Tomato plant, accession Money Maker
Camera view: horizontal (90 deg, fisheye); turntable rotation: 180 degrees
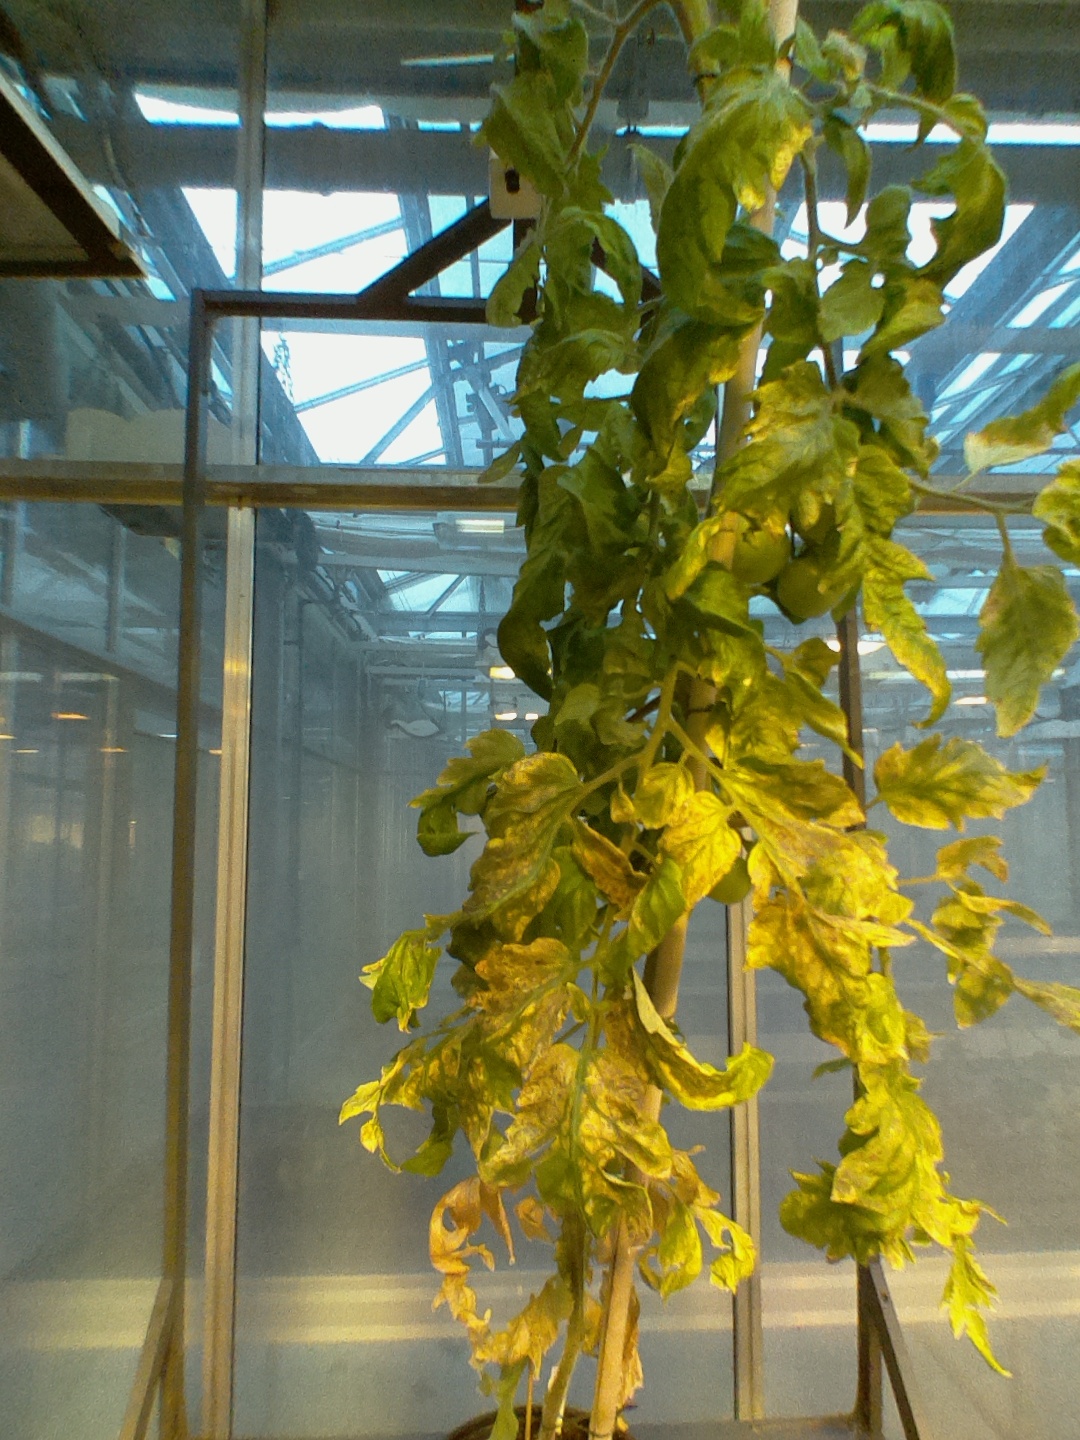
BBCH growth stage 80: fruits start showing typical ripe color (orange -> red)